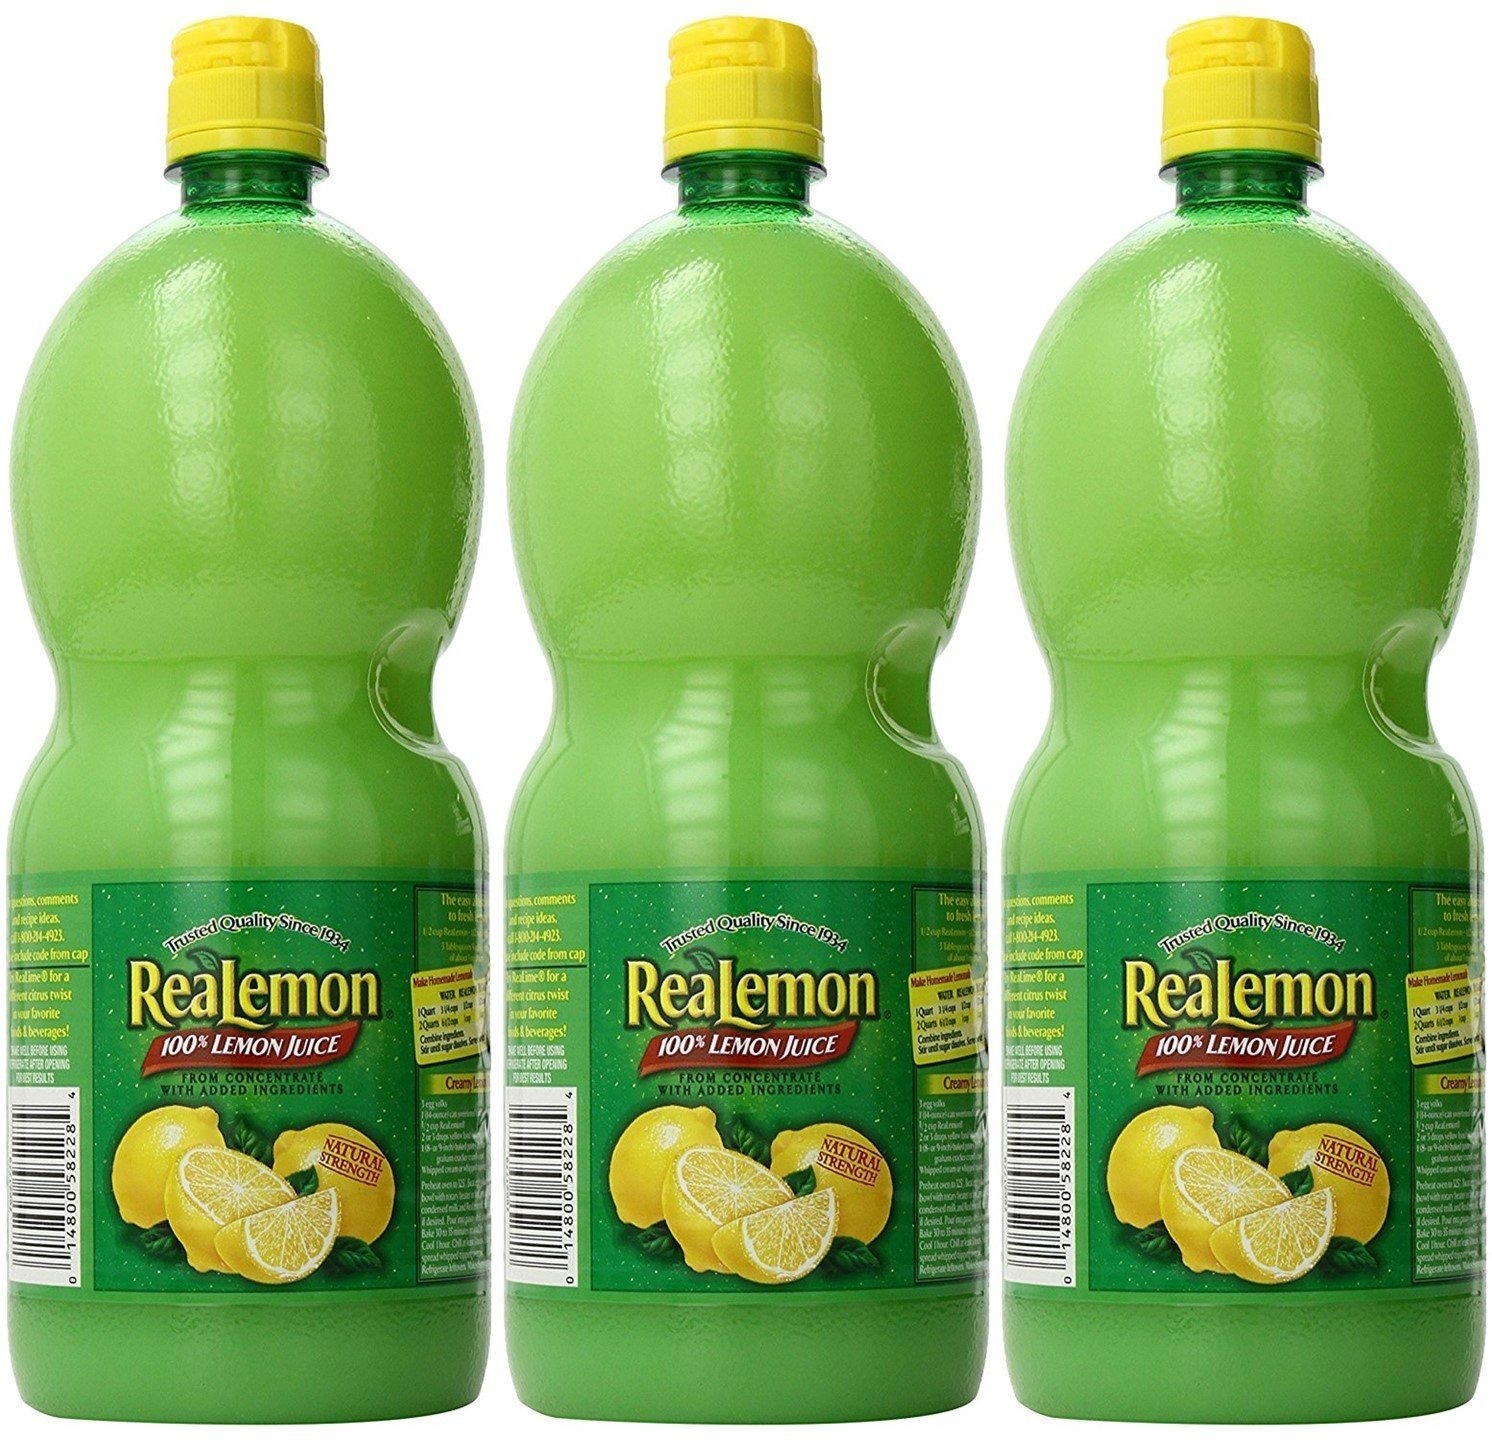
Item Name: ReaLemon Juice Squeeze Bottles, 48 Fluid Ounce, Pack of 3
Value: 3.0
Unit: Count

Price: 13.4